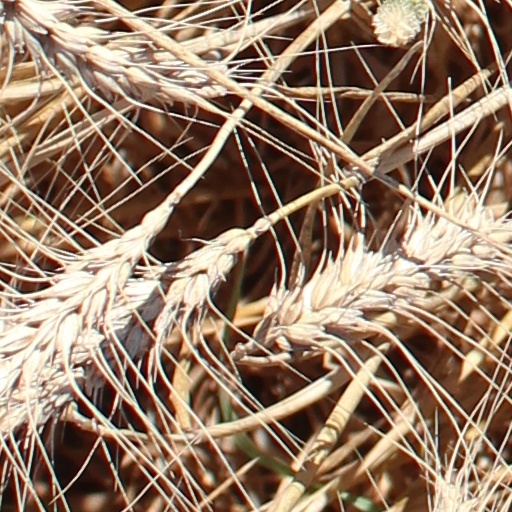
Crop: wheat